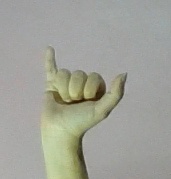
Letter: ya